Laminate flooring

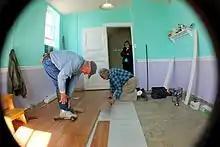
Installation of laminate flooring – note underlay to allow for contraction, expansion, and moisture control and method for squaring and distancing from wall.

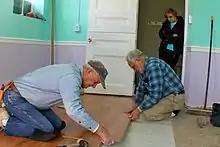
Fitting individual laminate planks

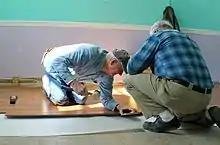
Secure tongue-and-groove connections create floor that is both tight and flexible.

It is important to keep laminate clean, as dust, dirt, and sand particles may scratch the surface over time in high-traffic areas. It is also important to keep laminate relatively dry, since sitting water/moisture can cause the planks to swell, warp, etc., though some brands are equipped with water-resistant coatings. Water spills are not a problem if they are wiped up quickly, and not allowed to sit for a prolonged period of time.